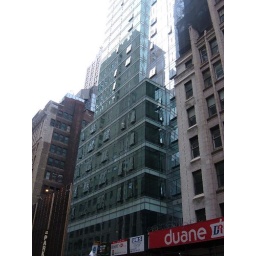
an office building with windows that tilt open! still under construction.